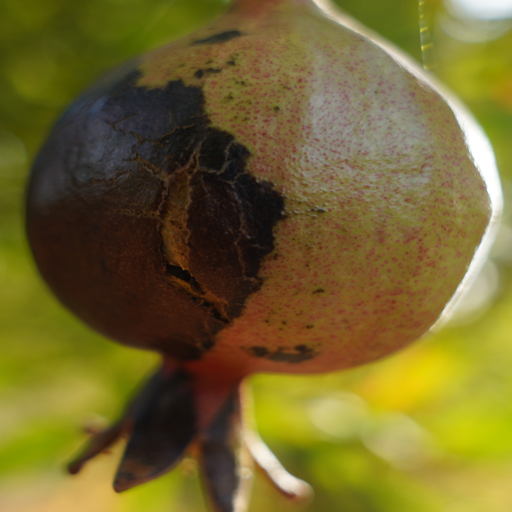
Label: Colletotrichum spp